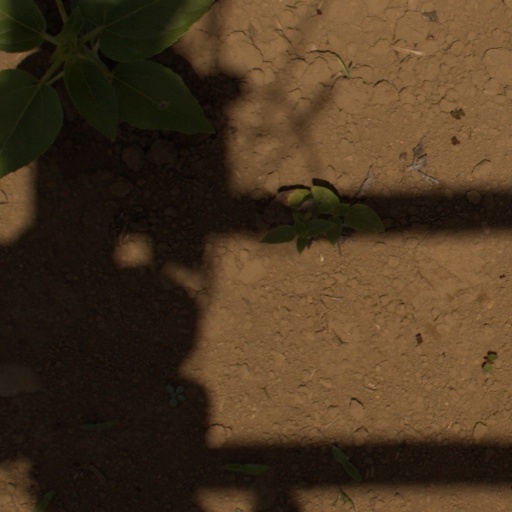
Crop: Jerusalem artichoke